James Clair Flood

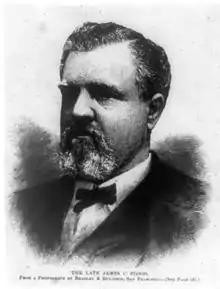

James Clair Flood (October 25, 1826 – February 21, 1889) was an American businessman who made a fortune from the Comstock Lode in Nevada. His mining operations are recounted to this day as an outstanding example of what may be done with a rich body of ore and a genius for stock manipulation. Flood piled up millions as one of the famed "Bonanza Kings" and is considered to have been one of the 100 wealthiest Americans, leaving an enormous fortune. He is famous for two mansions, the James C. Flood Mansion at 1000 California Street in San Francisco, and Linden Towers, located in Menlo Park, torn down in 1936.